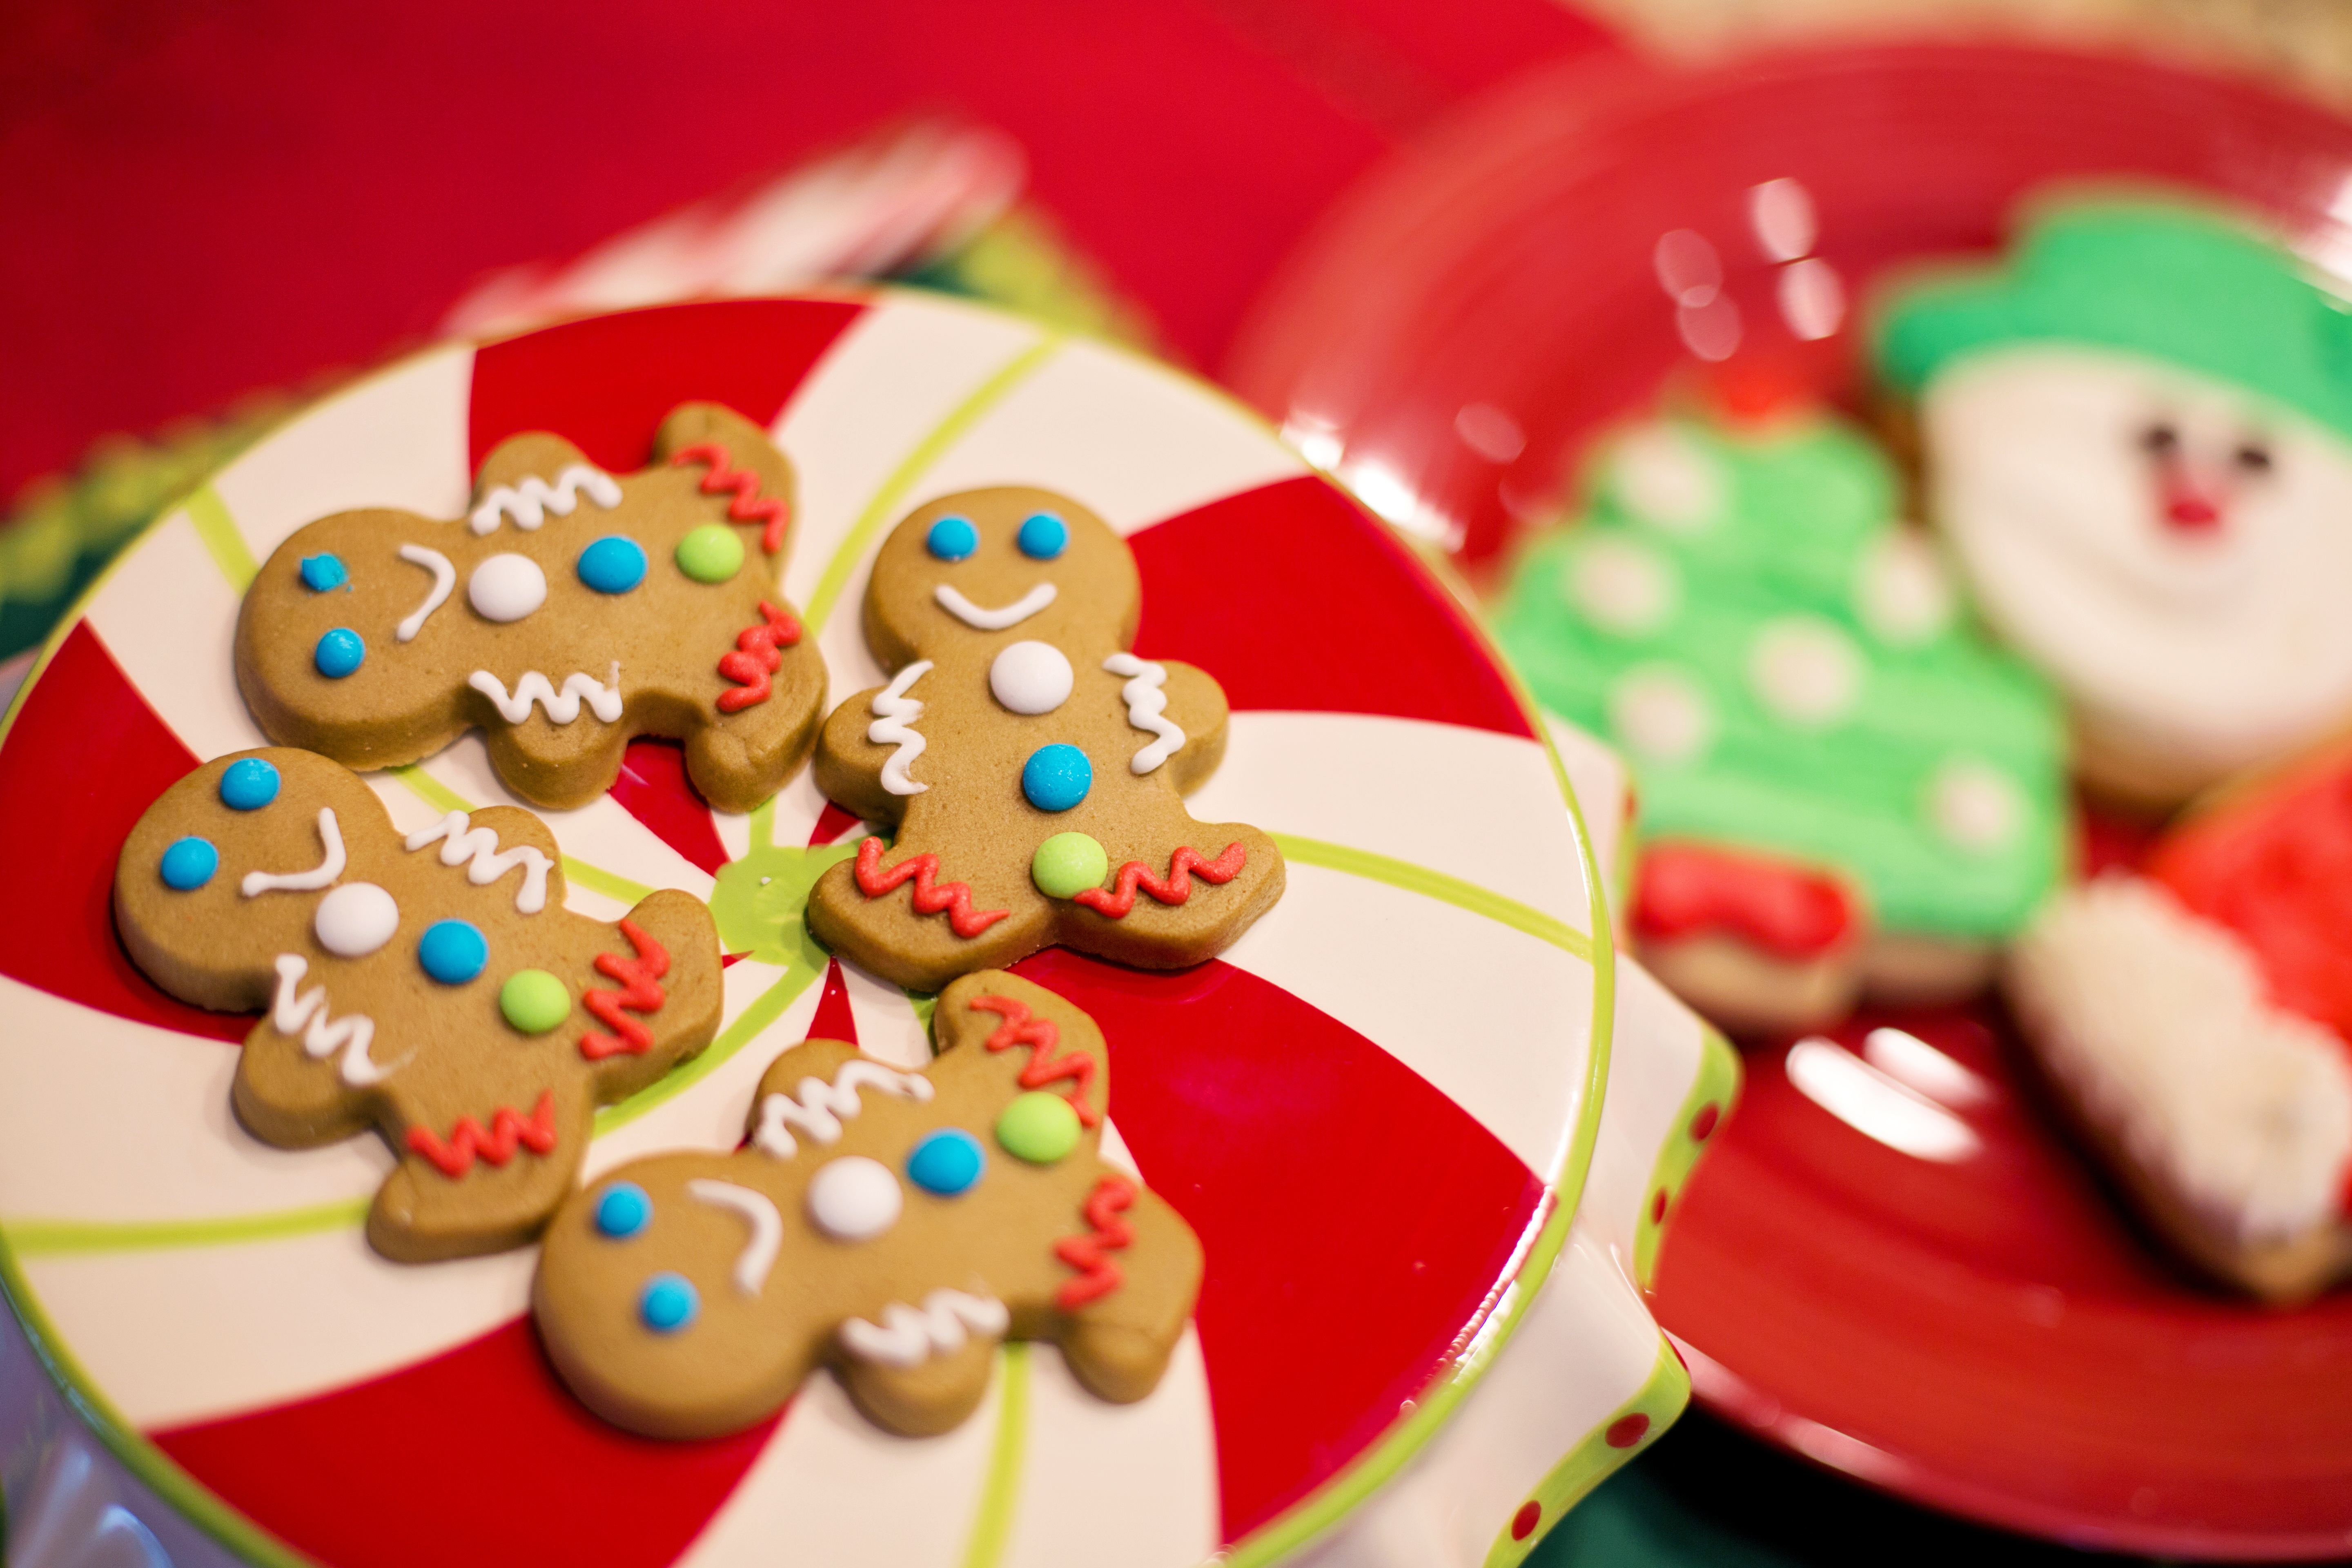
sweet, food, holiday, christmas, cookie, dessert, delicious, cake, homemade, baked, christmas cookies, gingerbread man, icing, seasonal, decorated, tradition, xmas, sweetness, gingerbread, valentine's day, snack food, gingerbread men